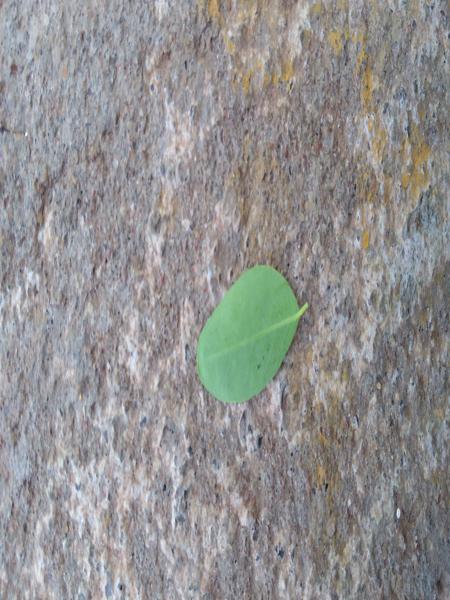
Plant: Drumstick